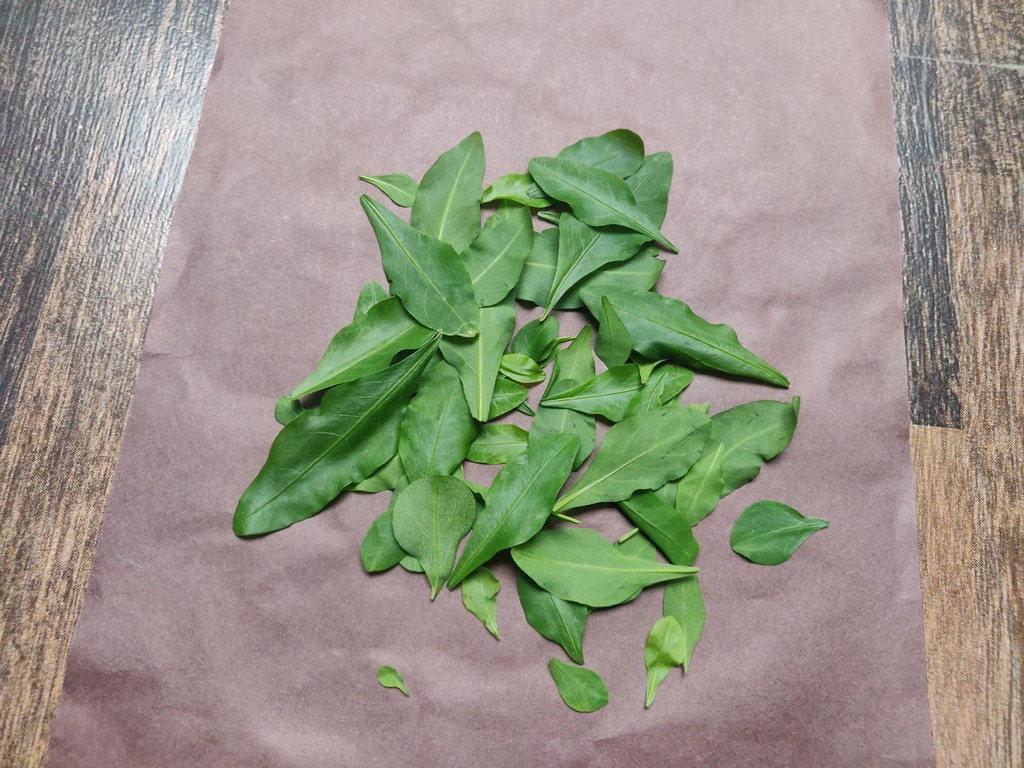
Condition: Healthy
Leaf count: multiple
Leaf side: unknown